Sprung (video game)

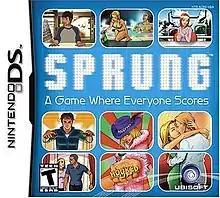
North American box art

Sprung is a video game for the Nintendo DS. It was released in North America on December 7, 2004 as one of the launch titles for the system. In Europe, the game was released under the expanded title Sprung: The Dating Game. "Sprung" puts players in the shoes of either Becky or Brett in a conversation-based adventure game and dating sim that mostly consists of dialogue. "Sprung" can also be regarded as a visual novel, though the game's level of interactivity makes it unique for its kind. The game was one of the first dating simulation games to have a wide commercial release in North America.